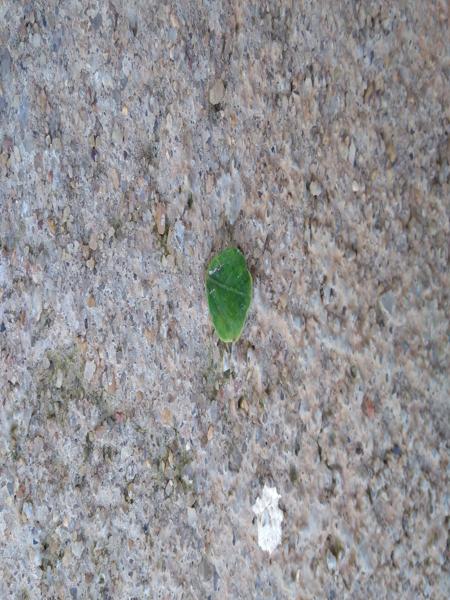
Plant: Hibiscus